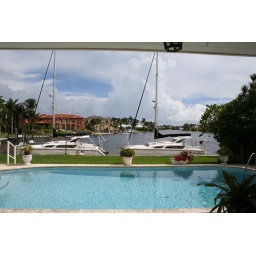
boats in front of house in Miami